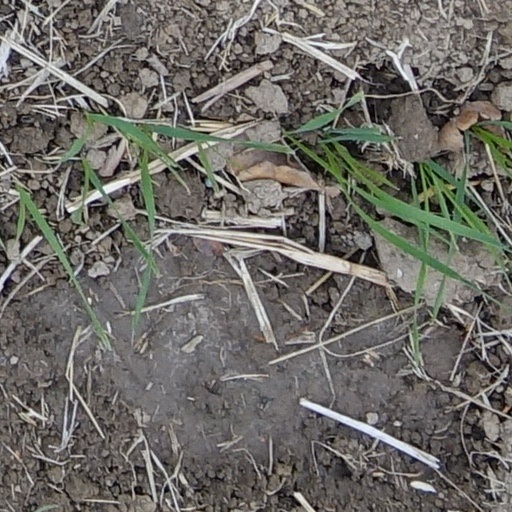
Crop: wheat